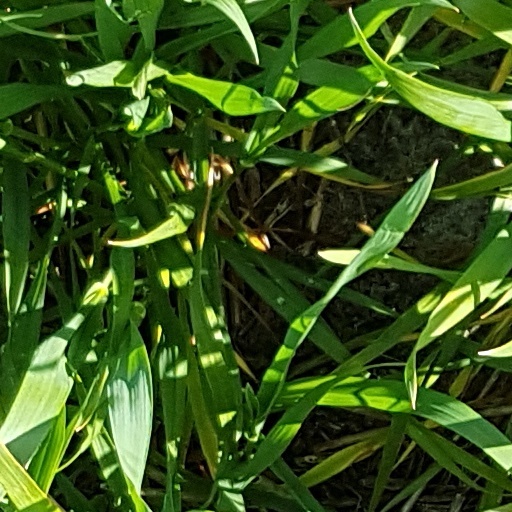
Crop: wheat